Abbeville Communal Cemetery

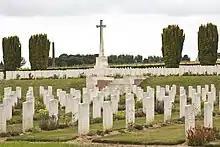
A view of the Abbeville Communal Cemetery, with the Cross of Sacrifice of the adjacent Extension visible in the background

Designed by the English architect Sir Reginald Blomfield and administered by the Commonwealth War Graves Commission, the Abbeville Communal Cemetery is on a slope to the northeast of Abbeville, at the end of Allée Du Souvenir Francais. The Abbeville Communal Cemetery Extension is on the same road, but slightly to the north further up the slope; its southern side forms the north side of the original cemetery.